Shanghai Municipal Police

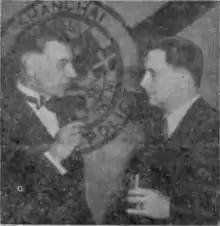
G. Godfrey Phillips with Cornell Franklin, Secretary and Chairman of the SMC, in front of a Municipal Police flag in 1939

Though the force was mostly occupied in the routine business of crime prevention, detection, and traffic control, it was also seen as the Settlement's first line of defense against Chinese nationalist activity. After the failure of the 1913 Second Revolution against the autocratic presidency of Yuan Shikai, the settlement was increasingly troubled by armed crime. In the build-up to, and aftermath of, the 1926–27 Nationalist Revolution, the force also struggled to contain a wave of armed robberies and politically motivated kidnappings. Throughout the 1930s, it faced challenges from the Nationalist Government and the police force of the (Nationalist Chinese) City Government of Shanghai, particularly over rights to operate outside the historical bounds of the Concession and in cases of extraterritoriality.